Vognmagergade

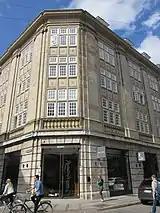
No. 2:Møntergården

The office building Møntergården (No. 2) was built in 1916 for the businessman Anton Carl Illum. It was designed by the architect H.P. Jacobsen (1877–1943).